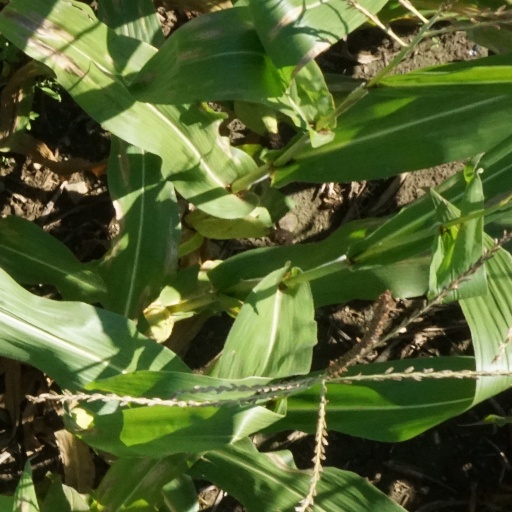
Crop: maize; corn